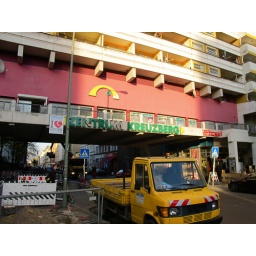
road under building